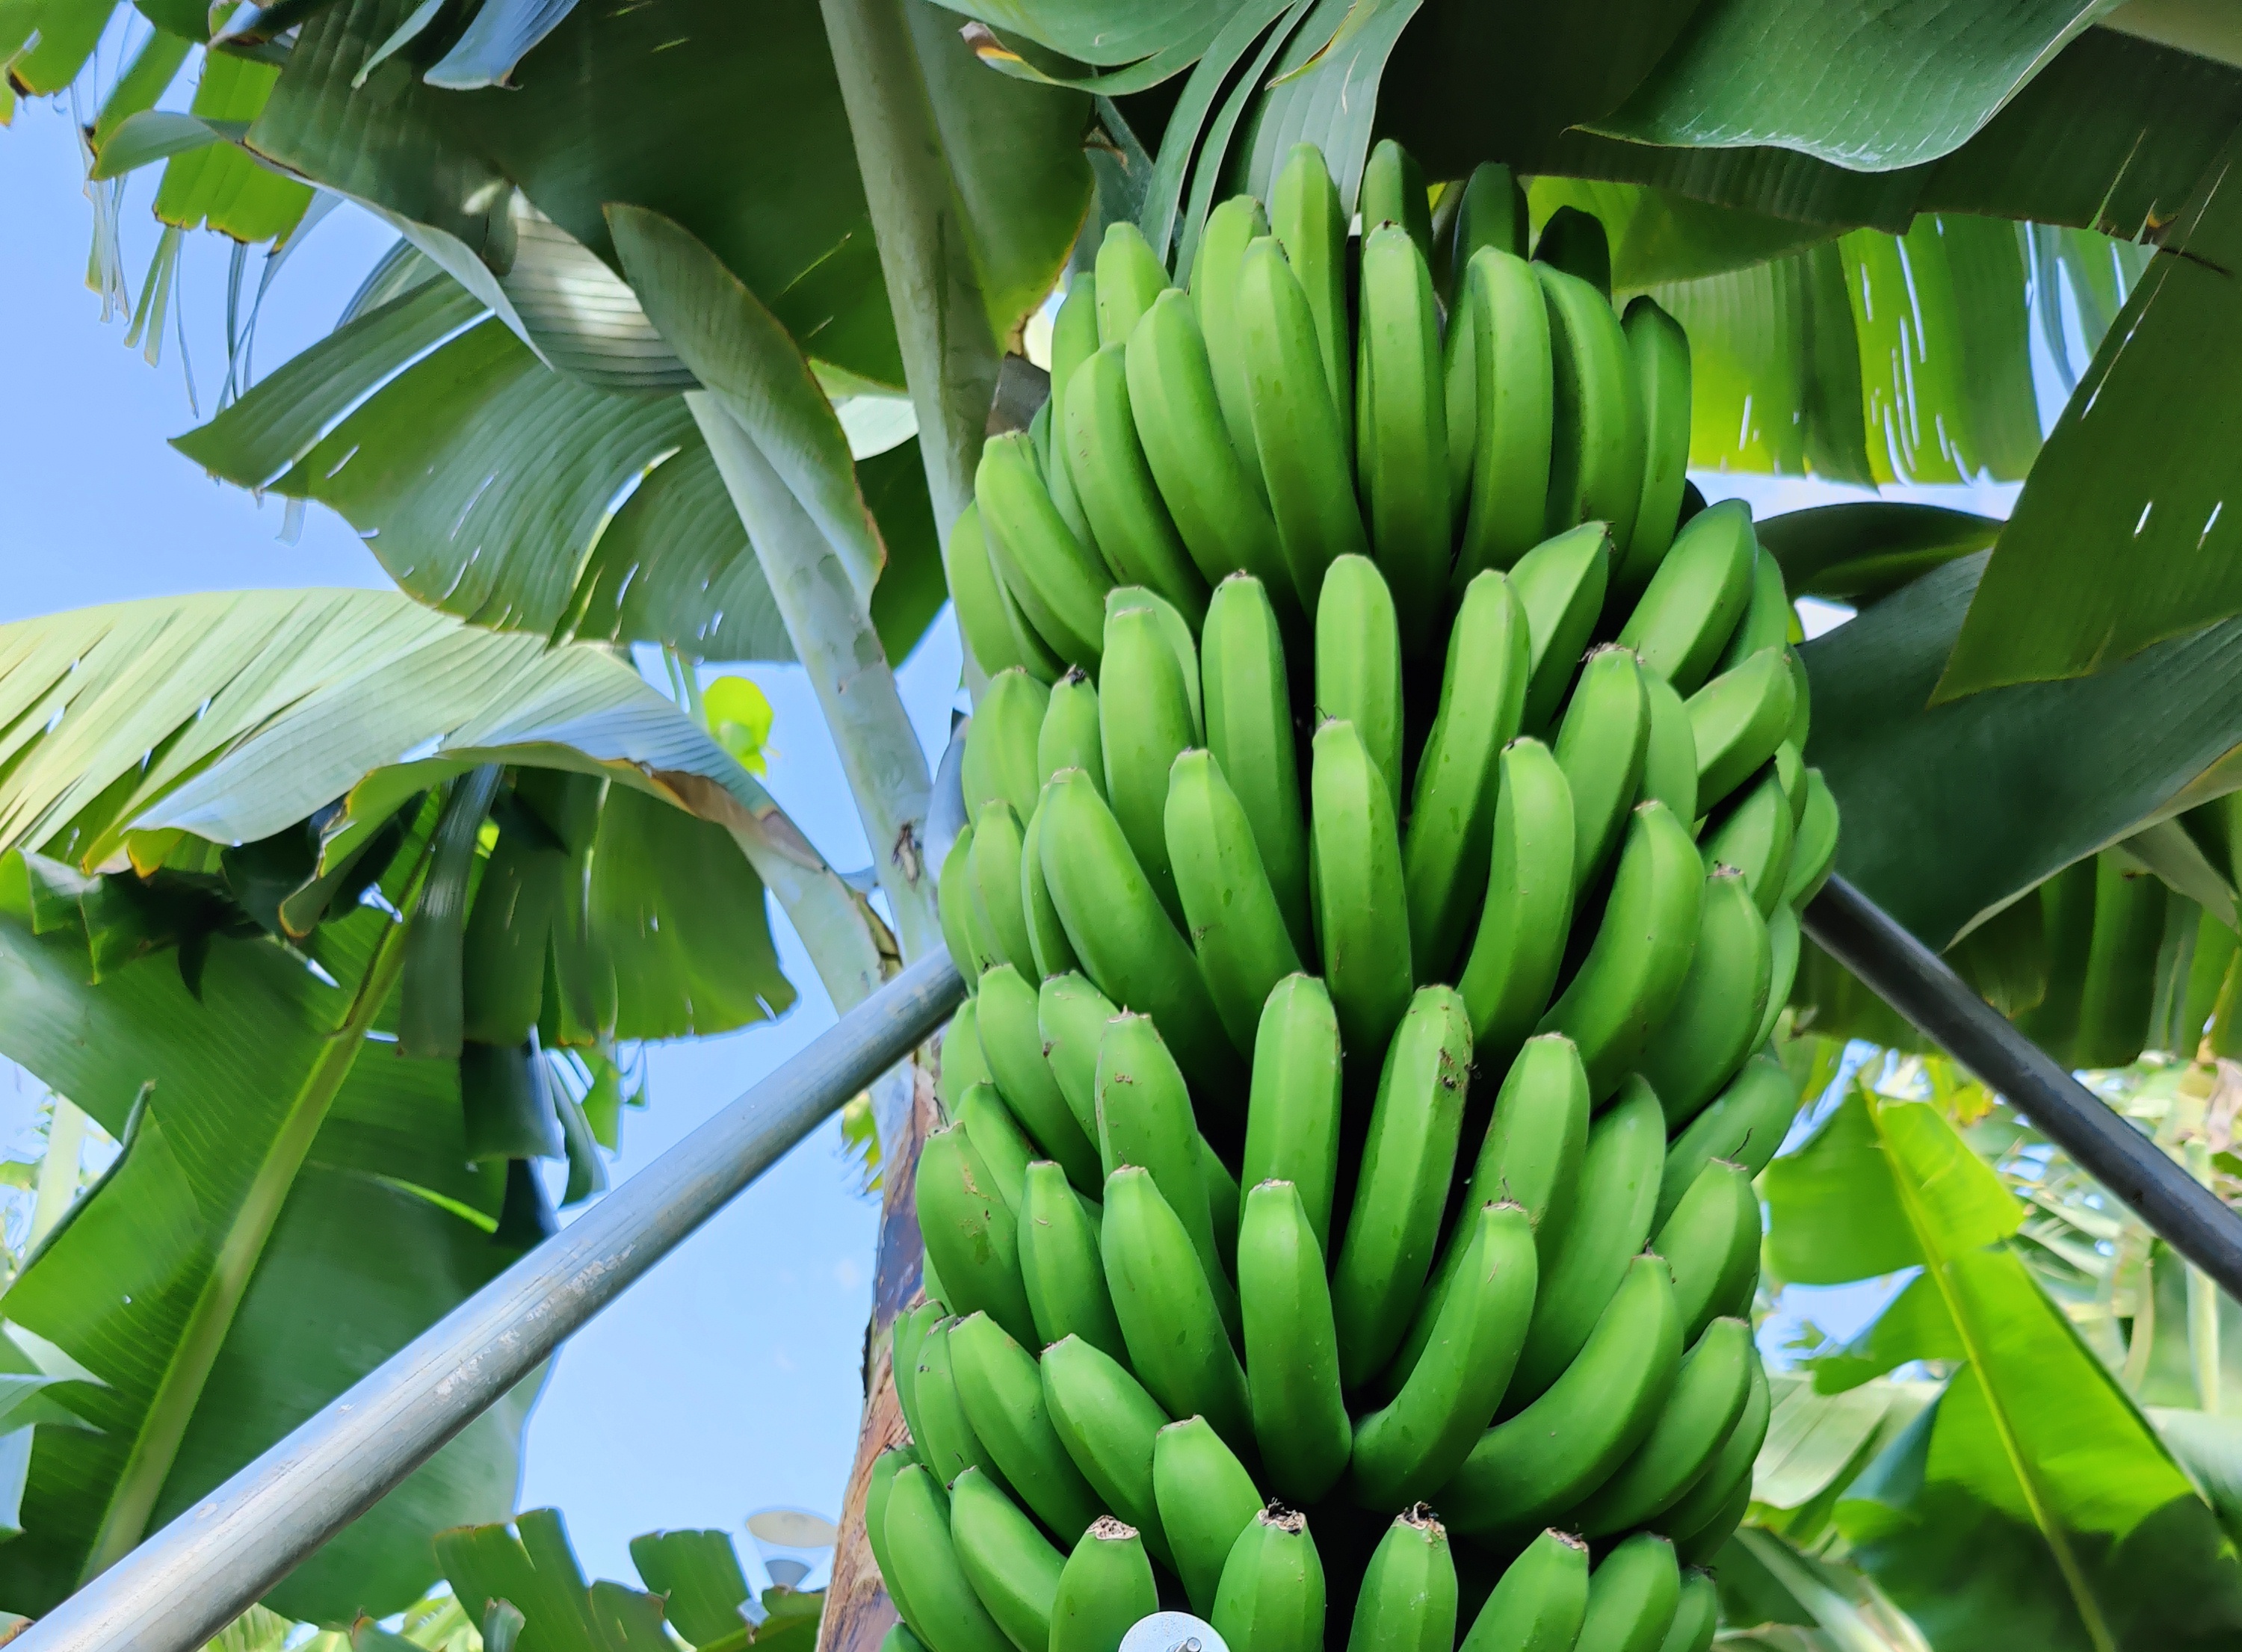
Label: Keep